Randy Blythe

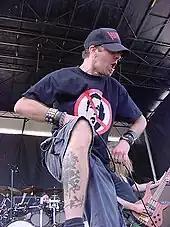
Blythe at 2004's Ozzfest

In 2005, Blythe worked with the metalcore outfit A Life Once Lost on their album "Hunter". He provided additional vocals on the track "Vulture" as well as helped in the vocal processing of the track. He later worked with them again in 2007 on "Iron Gag." He also appeared on the song "Skull and Bones" by the band Overkill and "Adoration for None" on Gojira's album "The Way of All Flesh". He was also featured on Shadows Fall song, King of Nothing, on their 2009 release, Retribution. Blythe was featured in many of his peers' DVDs, such as Killswitch Engage's "(Set This) World Ablaze" and Machine Head's "Elegies". Blythe was also featured in "", "Working Class Rock Star", Melissa Cross's "The Zen of Screaming", and Suicide Silence's "" (2014).